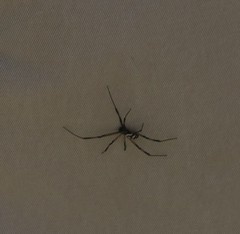
Species: Lactrodectus_hesperus